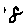
Label: 8